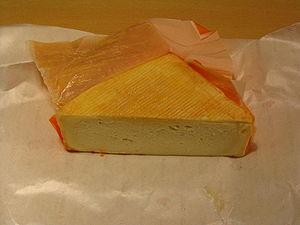
Cette page liste les différents fromages de la région Nord-Pas-de-Calais.
Bienvenue chez les Ch'tis est un film français réalisé par Dany Boon, sorti le 20 février 2008 dans le Nord-Pas-de-Calais et dans quelques salles de la Somme, le 27 février dans le reste de la France, en Belgique et en Suisse, un jour après au Luxembourg, et le 25 juillet au Canada.